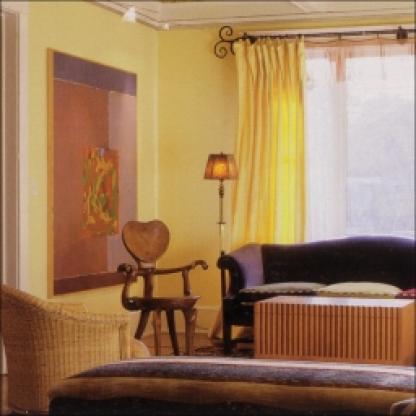
Scene: Indoor